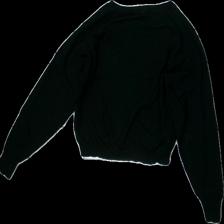
View: back
Type: Sweater
Category: Ladies
Brand: Bikbok
Colors: Black
Material: 82% Viscose 18% Polyester
Cut: Regular, C-collar
Size: XS
Season: All
Price range: <50
Recommended usage: Export
Description: black knitted sweater